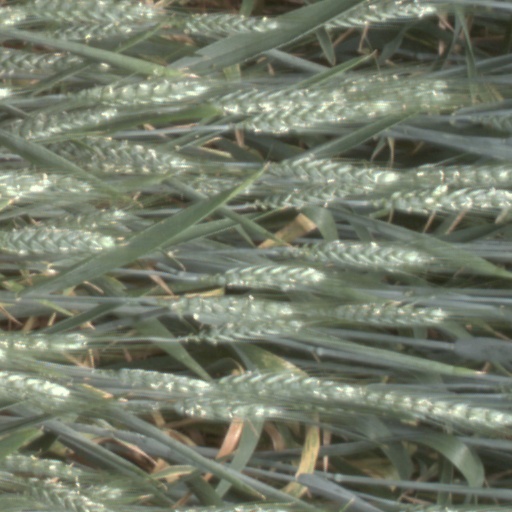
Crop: wheat